Antipope Clement VII

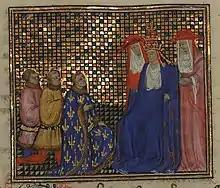
Interview between the duke of Anjou and pope Clement VII (seated) at Avignon, from Froissart's Chronicles.

Robert of Geneva (1342 – 16 September 1394) was elected to the papacy as Clement VII by the cardinals who opposed Pope Urban VI and was the first antipope residing in Avignon, France. His election led to the Western Schism.